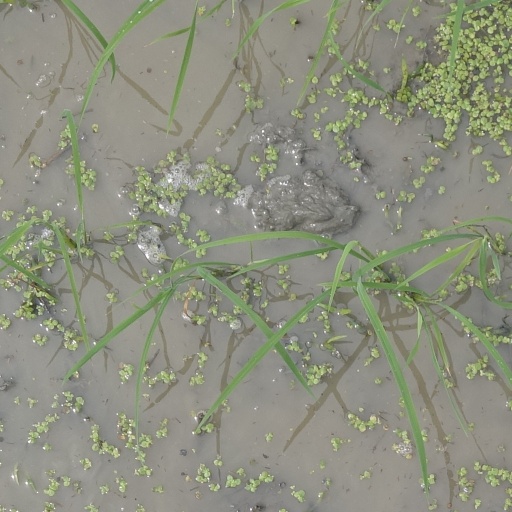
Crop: rice